COVID-19 pandemic in England

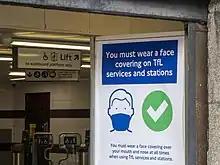
A sign stating that a face covering must be worn on TfL services at Tower Hill tube station in August 2021.

A study published on 8 June which included genome sequencing data concluded that in mid to late February travel from Italy resulted in the majority of importations. By 1 March this had changed to Spain and by mid-March it changed again to France; because of the travel restrictions imposed, importations after mid April were at very low levels. It was estimated that around half of the importations were by UK nationals returning to the UK. In the period up to 3 May, approximately 34% of detected UK transmission lineages arrived via travel from Spain, 29% from France, 14% from Italy and 23% from other countries. Less than 0.1% were from China.